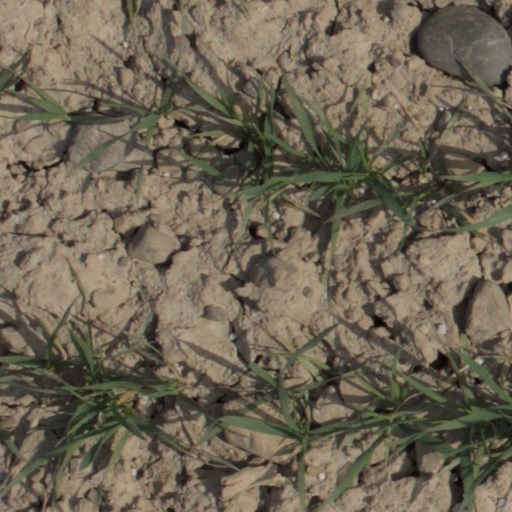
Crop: wheat